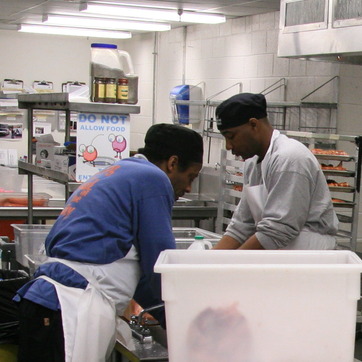
Material: skin